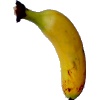
Label: banana_lady_finger